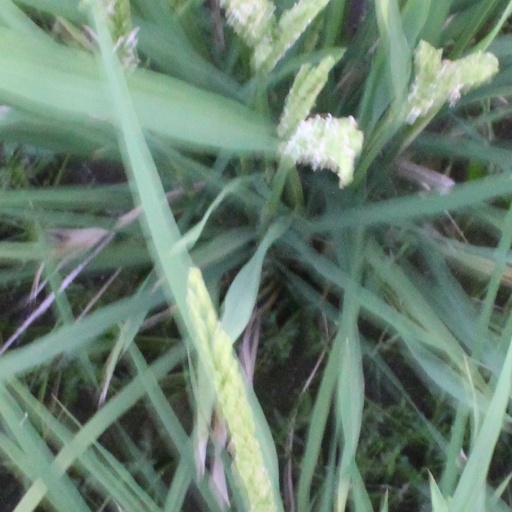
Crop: rice